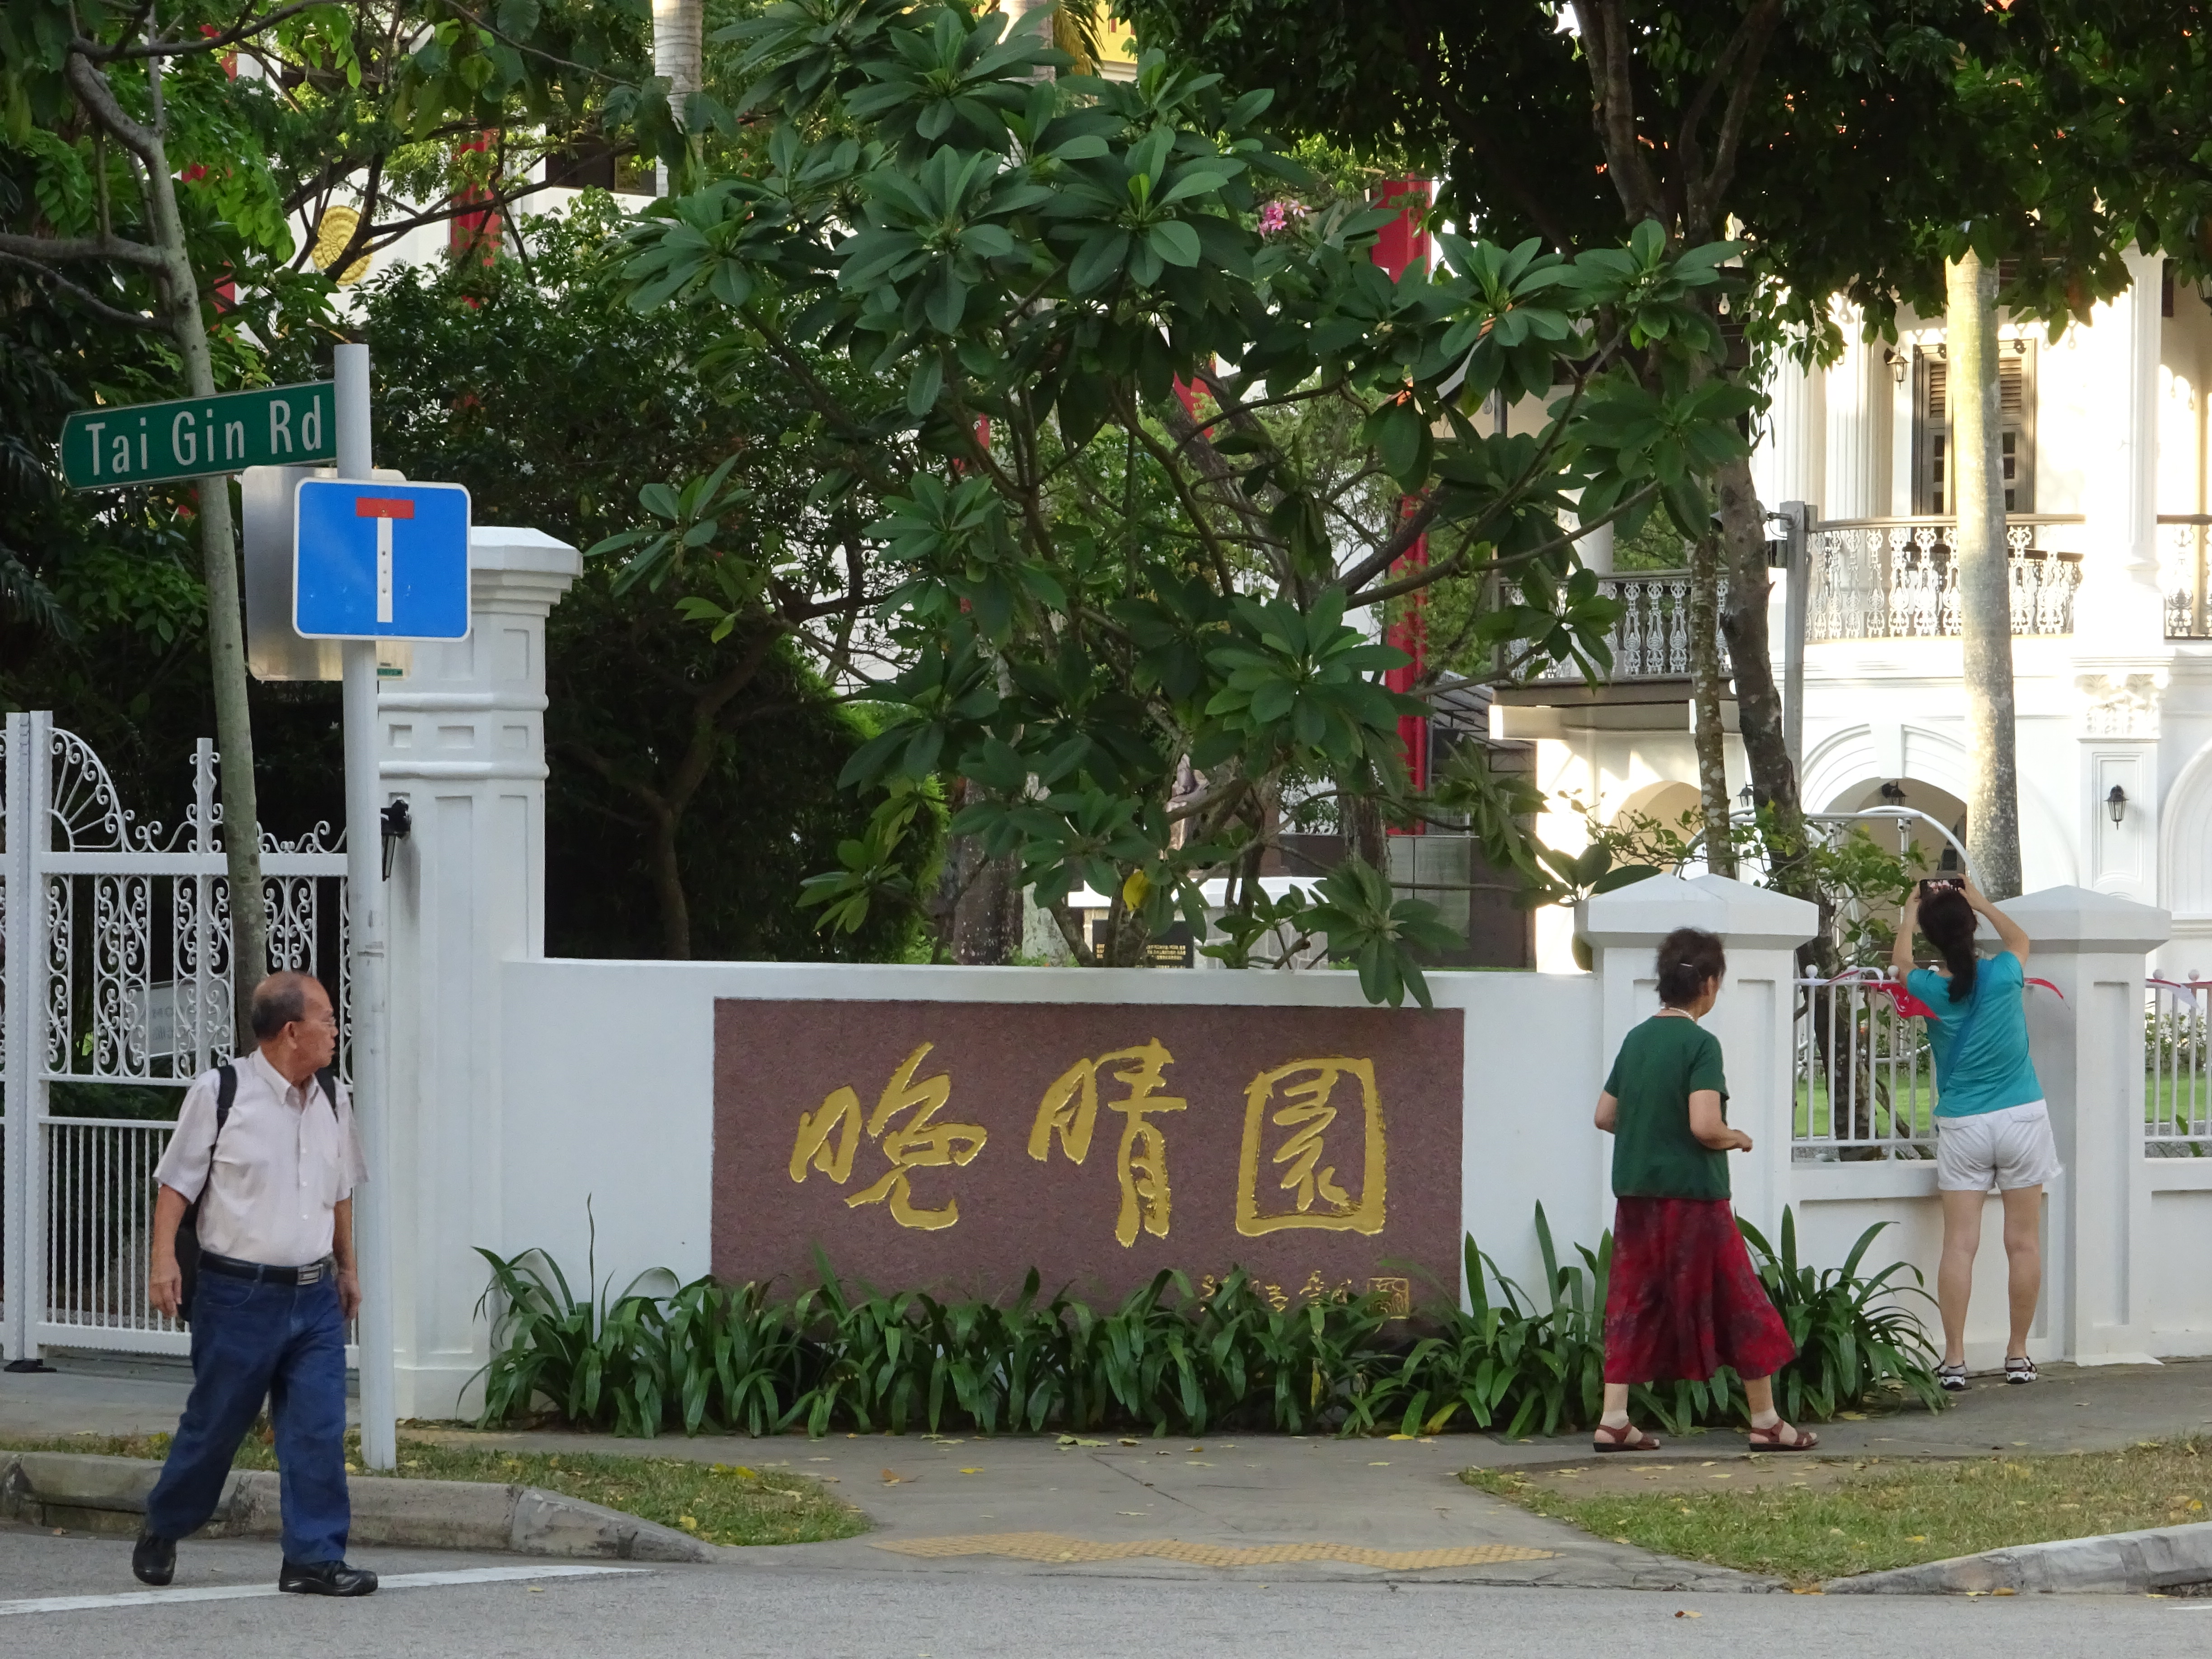
buildings, life, living, city, street, plant, green, building, tree, lighting, road surface, urban design, neighbourhood, residential area, leisure, woody plant, sidewalk, road, travel, facade, asphalt, recreation, signaling device, pedestrian, pole, mixed use, advertising, lane, sign, signage, tourism, arecales, shrub, vacation, pedestrian crossing, downtown, light fixture, transport, street sign